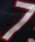
Number: 7